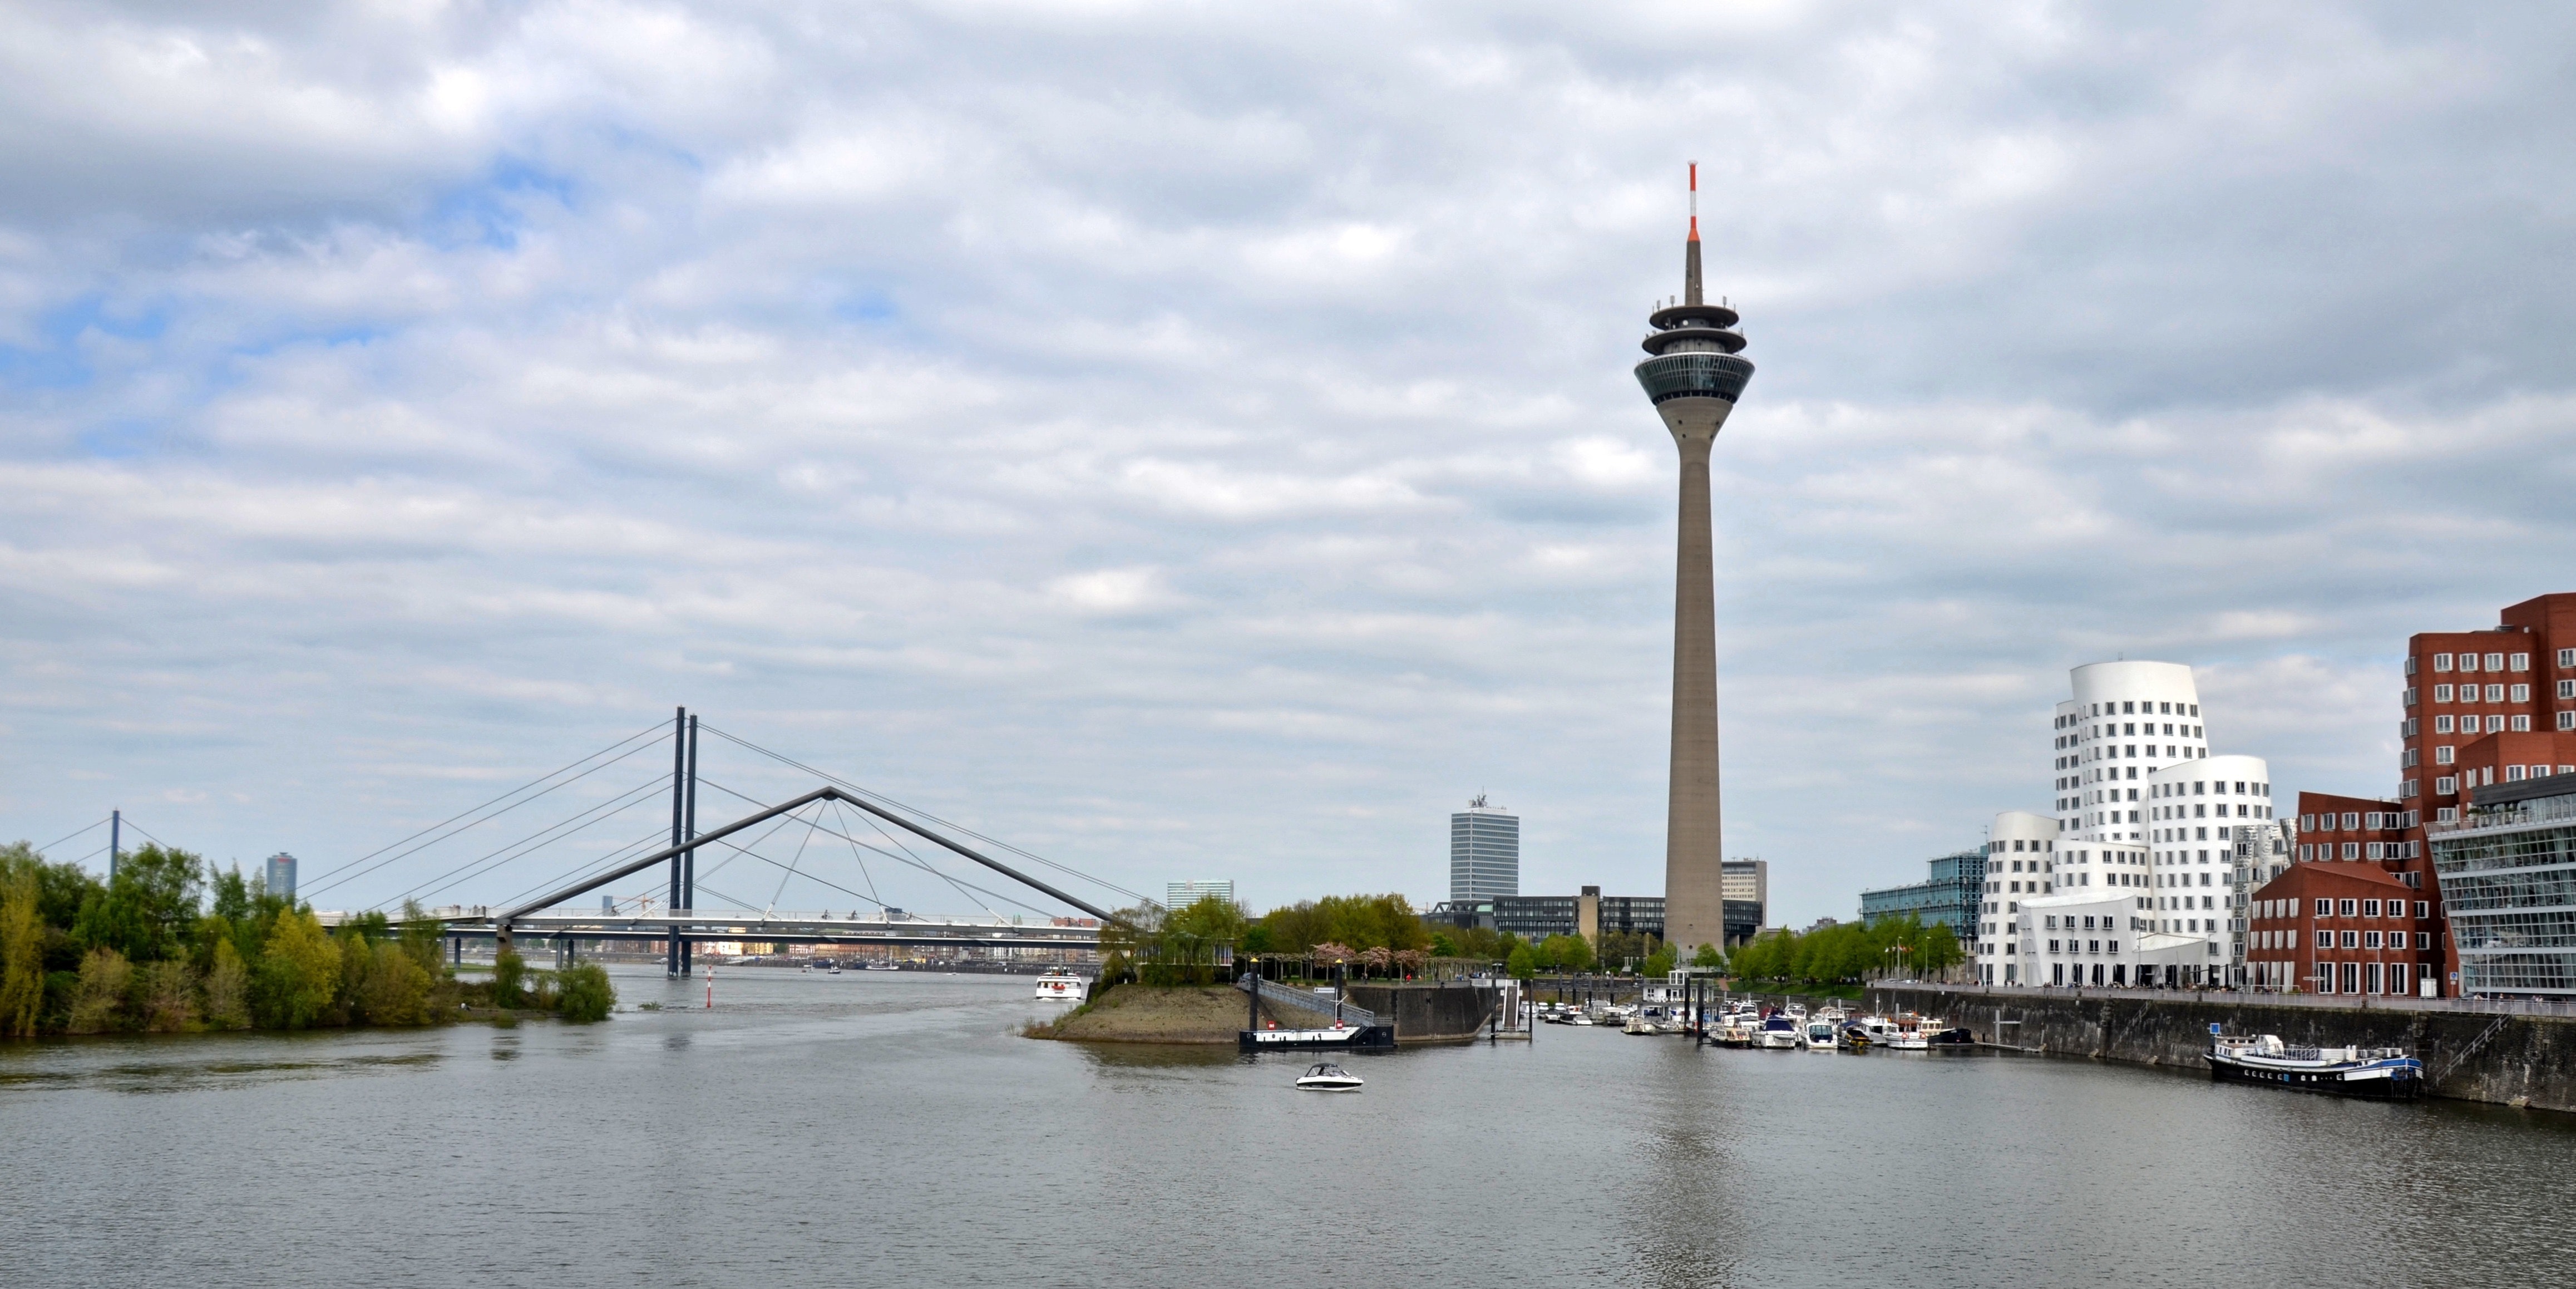
bridge, landmark, river, city, tower, metropolitan area, skyline, cable stayed bridge, waterway, urban area, architecture, tree, skyscraper, suspension bridge, bank, cityscape, tower block, nonbuilding structure, tourism, brug, building, skyway